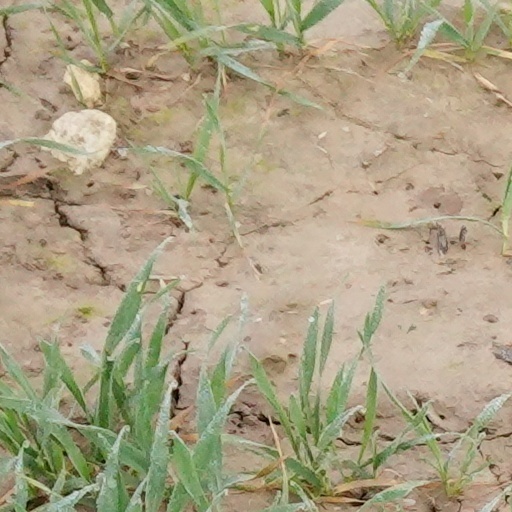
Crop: wheat